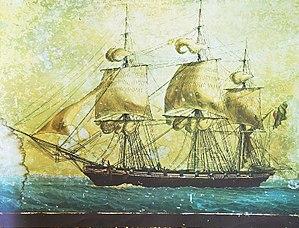
Navire «